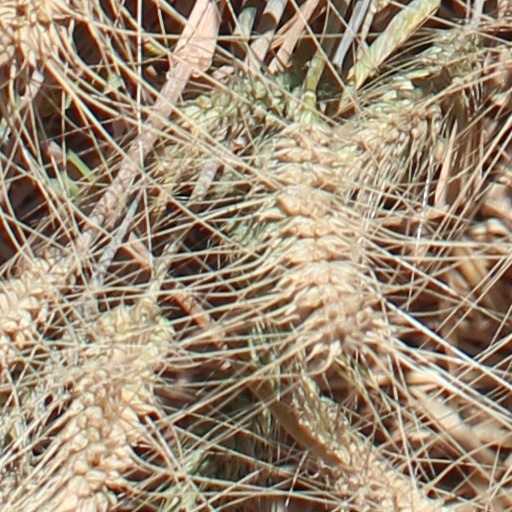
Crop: wheat